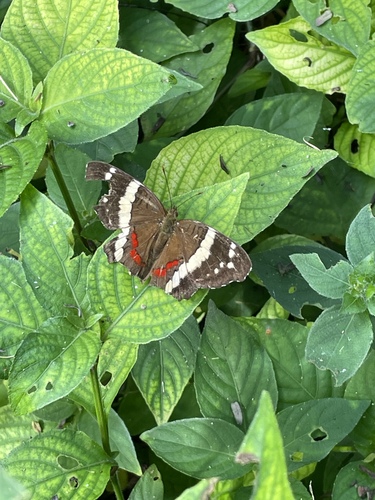
Scientific name: Anartia fatima
Common name: Banded peacock
Family: Nymphalidae
Order: Lepidoptera
Pollinator type: Primary pollinator
Habitat: Open areas and gardens
Geographic range: South America
Conservation status: Least Concern